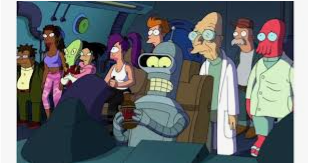
Portrait style: Cartoon Portrait